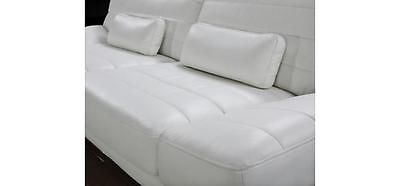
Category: sofa